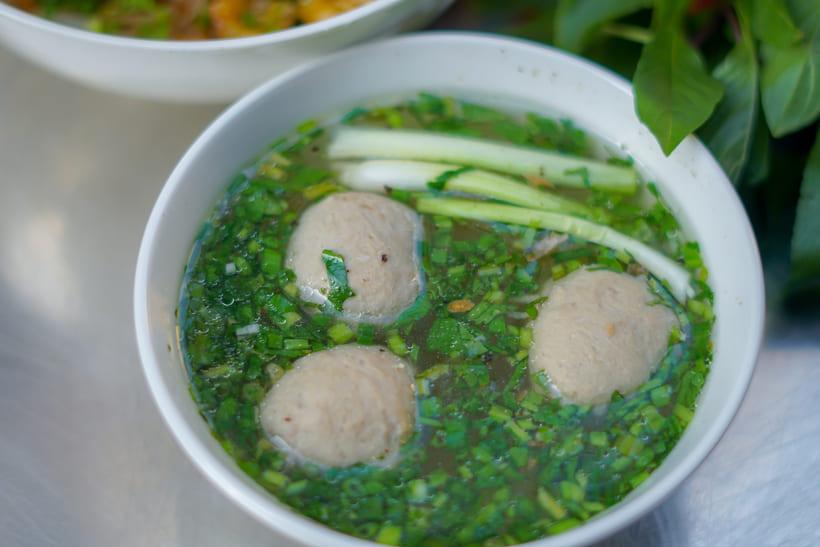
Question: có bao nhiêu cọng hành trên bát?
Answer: có ba cọng hành trên bát